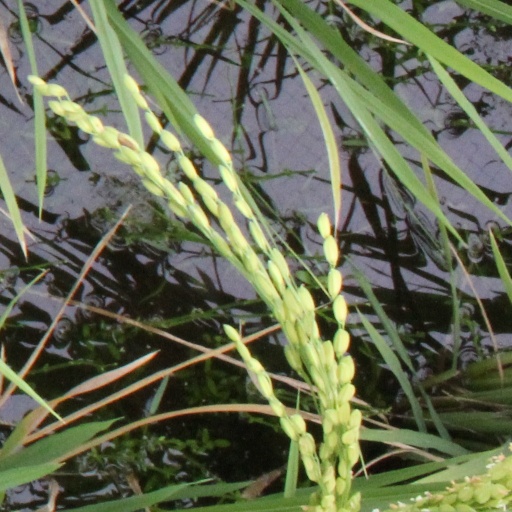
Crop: rice